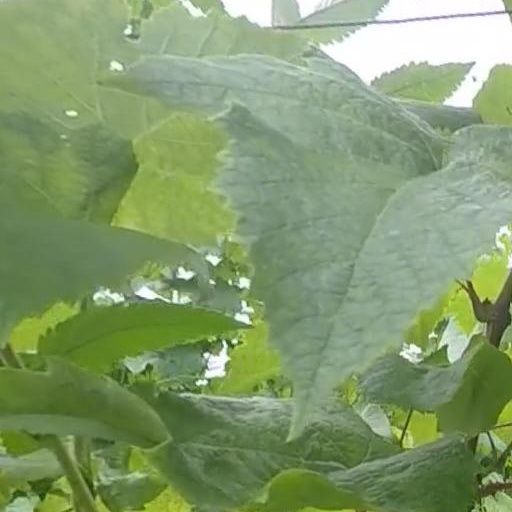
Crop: grape